Greenwood Cemetery (Tallahassee, Florida)

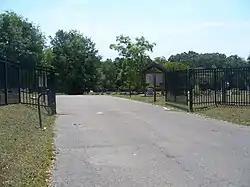

The Greenwood Cemetery (est. 1937) is a historic cemetery in Tallahassee, Florida, United States. An African-American cemetery, Greenwood is located on Old Bainbridge Road, which originally the main route out of Tallahassee to the northwest. On June 5, 2003, it was added to the U.S. National Register of Historic Places. Professional football player Willie Galimore is buried there.